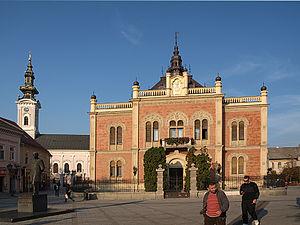
La cathédrale Saint-Georges de Novi Sad est une cathédrale orthodoxe située à Novi Sad, la capitale de la province autonome de Voïvodine, en Serbie. Construite entre 1734 et 1740, restaurée au milieu du XIXᵉ siècle et au début du XXᵉ siècle, elle est inscrite sur la liste des monuments culturels de grande importance de la République de Serbie.
Cet article recense les monuments culturels de la Ville de Novi Sad dans le district de Bačka méridionale en Serbie.
Le palais épiscopal de l'éparchie de Bačka se trouve à Novi Sad, la capitale de la province autonome de Voïvodine, en Serbie. En raison de sa valeur patrimoniale, il est inscrit sur la liste des monuments culturels protégés de la République de Serbie.
Les monuments culturels protégés constituent une catégorie de monuments de Serbie inscrits sur une liste de monuments bénéficiant de la protection de l'État. Il s'agit d'une troisième catégorie de monuments protégés classés, par leur importance, après les monuments culturels d'importance exceptionnelle et les monuments culturels de grande importance.